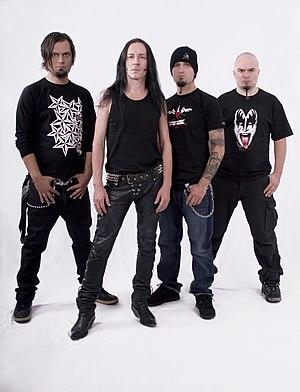
Acid Drinkers est un groupe de heavy metal polonais, originaire de Poznań. Formé en 1986, le groupe comprend initialement le bassiste et chanteur Tomasz « Titus » Pukacki, les guitaristes Darek « Popcorn » Popowicz et Robert « Bobby » Zembrzycki, et le batteur Maciej « Ślimak » Starosta.